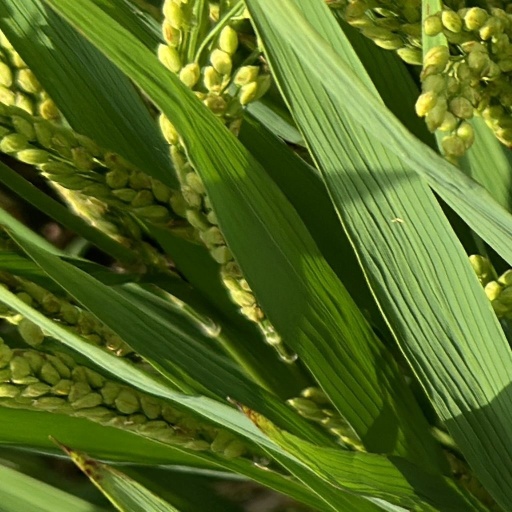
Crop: rice